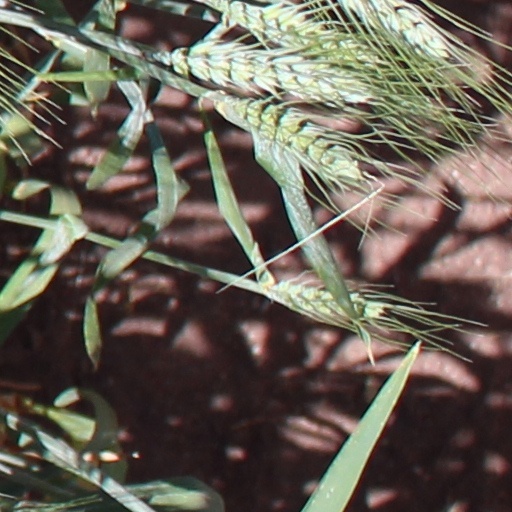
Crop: wheat